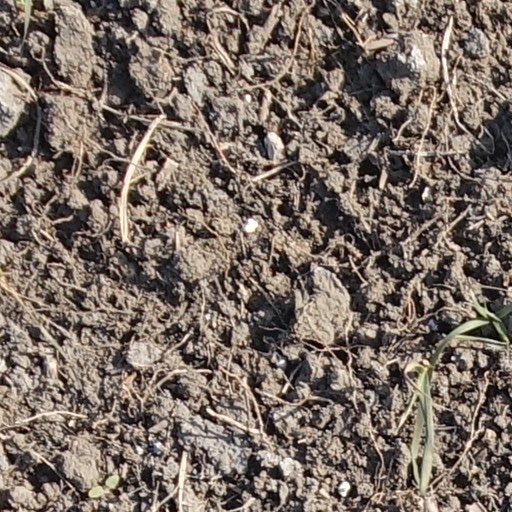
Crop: wheat